Kenya

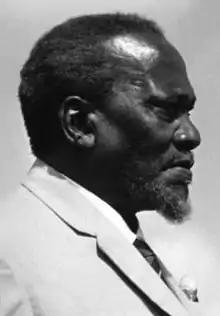
The first president and founding father of Kenya, Jomo Kenyatta

From October 1952 to December 1959, Kenya was in a state of emergency arising from the Mau Mau rebellion against British rule. The Mau Mau, also known as the Kenya Land and Freedom Army, were primarily Kikuyu people. During the colonial administration's crackdown, over 11,000 freedom fighters had been killed, along with 100 British troops and 2,000 Kenyan loyalist soldiers. War crimes were committed on both sides of the conflict, including the publicised Lari massacre and the Hola massacre. The governor requested and obtained British and African troops, including the King's African Rifles. The British began counter-insurgency operations. In May 1953, General Sir George Erskine took charge as commander-in-chief of the colony's armed forces, with the personal backing of Winston Churchill.